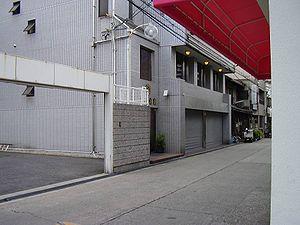
"Nishinari-ku est un des 24 arrondissements de la ville d'Osaka, au Japon. Il se trouve directement au sud du quartier commercial et centre de moyens de communications de Namba, et s'étend au sud jusqu'au Parc Sumiyoshi. L'arrondissement est desservi par la ligne de train Nankai et les lignes de métro Yotsubashi et Sakaisuji. On y trouve beaucoup de ""shitamachi"", petites rues commerciales, alors qu'elles ont tendance à disparaitre au Japon. Dans Nishinari, beaucoup de sans-abri vivent dans le quartier Kamagasaki.
Un yakuza est un membre d'un groupe du crime organisé au Japon. Les yakuzas sont représentés par quatre principaux syndicats, présents sur tout l'archipel, et possèdent également des ramifications dans la zone Pacifique, et même en Allemagne et aux États-Unis. Ils étaient officiellement 28 200 membres fin 2019, au sens large du terme.